House

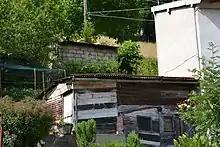
Two "baracche"(slum in Italian) near Oltre il Colle, Italy. These homes are often illegally built and without electricity, proper sanitation and taps for drinking water.

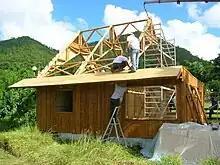
Construction of a house using bamboo. Bamboo-made houses are popular in China, Japan and other Asian countries, because of their resistance to earthquakes and hurricanes.

In the American context, some professions, such as doctors, in the 19th and early 20th centuries typically operated out of the front room or parlor or had a two-room office on their property, which was detached from the house. By the mid 20th century, the increase in high-tech equipment created a marked shift whereby the contemporary doctor typically worked from an office or hospital.